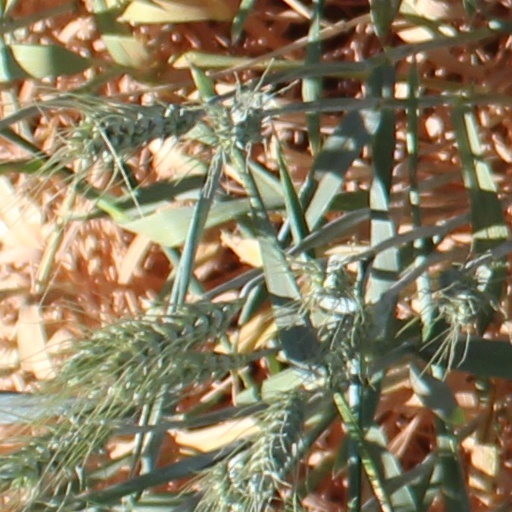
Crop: wheat